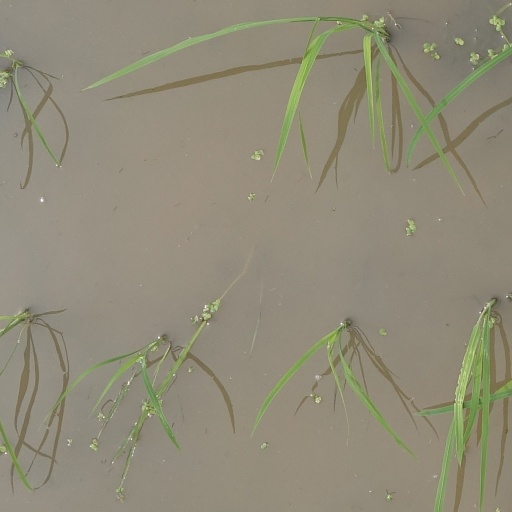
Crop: rice